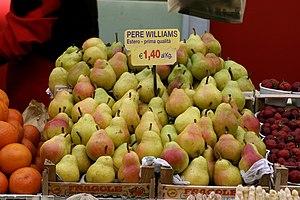
Poires Williams Bon Chrétien.
La Bon-Chrétien Williams est la variété de poire la plus cultivée dans le monde.